Glanmor Williams

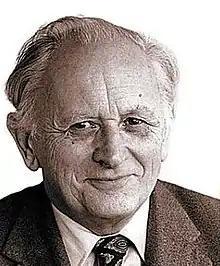
Sir Glanmor Williams

Sir Glanmor was born in Dowlais, into a working-class family, and was educated at Cyfarthfa Grammar School in Merthyr Tydfil. He studied at Aberystwyth alongside Alun Lewis and Emyr Humphreys, becoming a specialist in the early modern period of Welsh history. His long academic career included 37 years at the University of Wales, Swansea, between 1945 and 1982, and ten as vice-president of the University College of Wales, Aberystwyth.